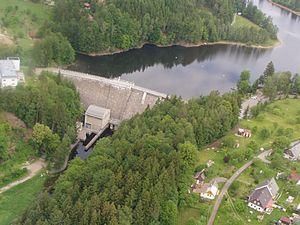
Pastviny est une commune du district d'Ústí nad Orlicí, dans la région de Pardubice, en République tchèque. Sa population s'élevait à 374 habitants en 2017.